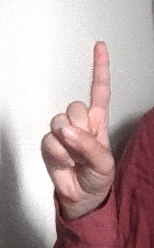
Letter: bb